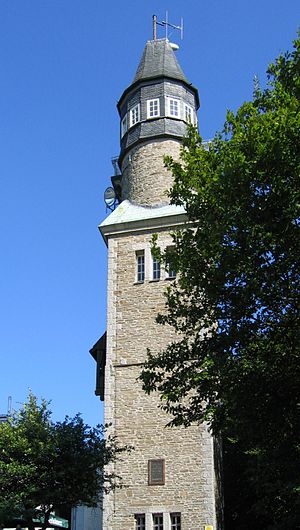
Iserlohn
Danzturm
Iserlohn er en by i Tyskland, nærmere bestemt i Nordrhein-Westfalen. I 2005 har byen 101.568 indbyggere, og et areal på 125,5 km².